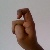
The image shows a hand gesture representing the letter 'X' in Indian Sign Language.